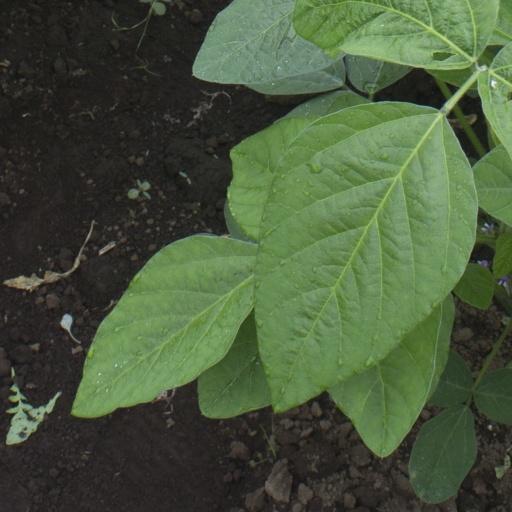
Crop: soybean